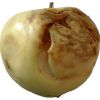
Label: Apple hit 1